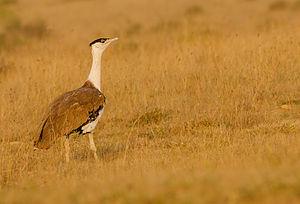
L'emblème de l'Inde est composé de trois lions sur un chapiteau orné d'une roue au centre, d'un buffle à droite et d'un cheval galopant à gauche.